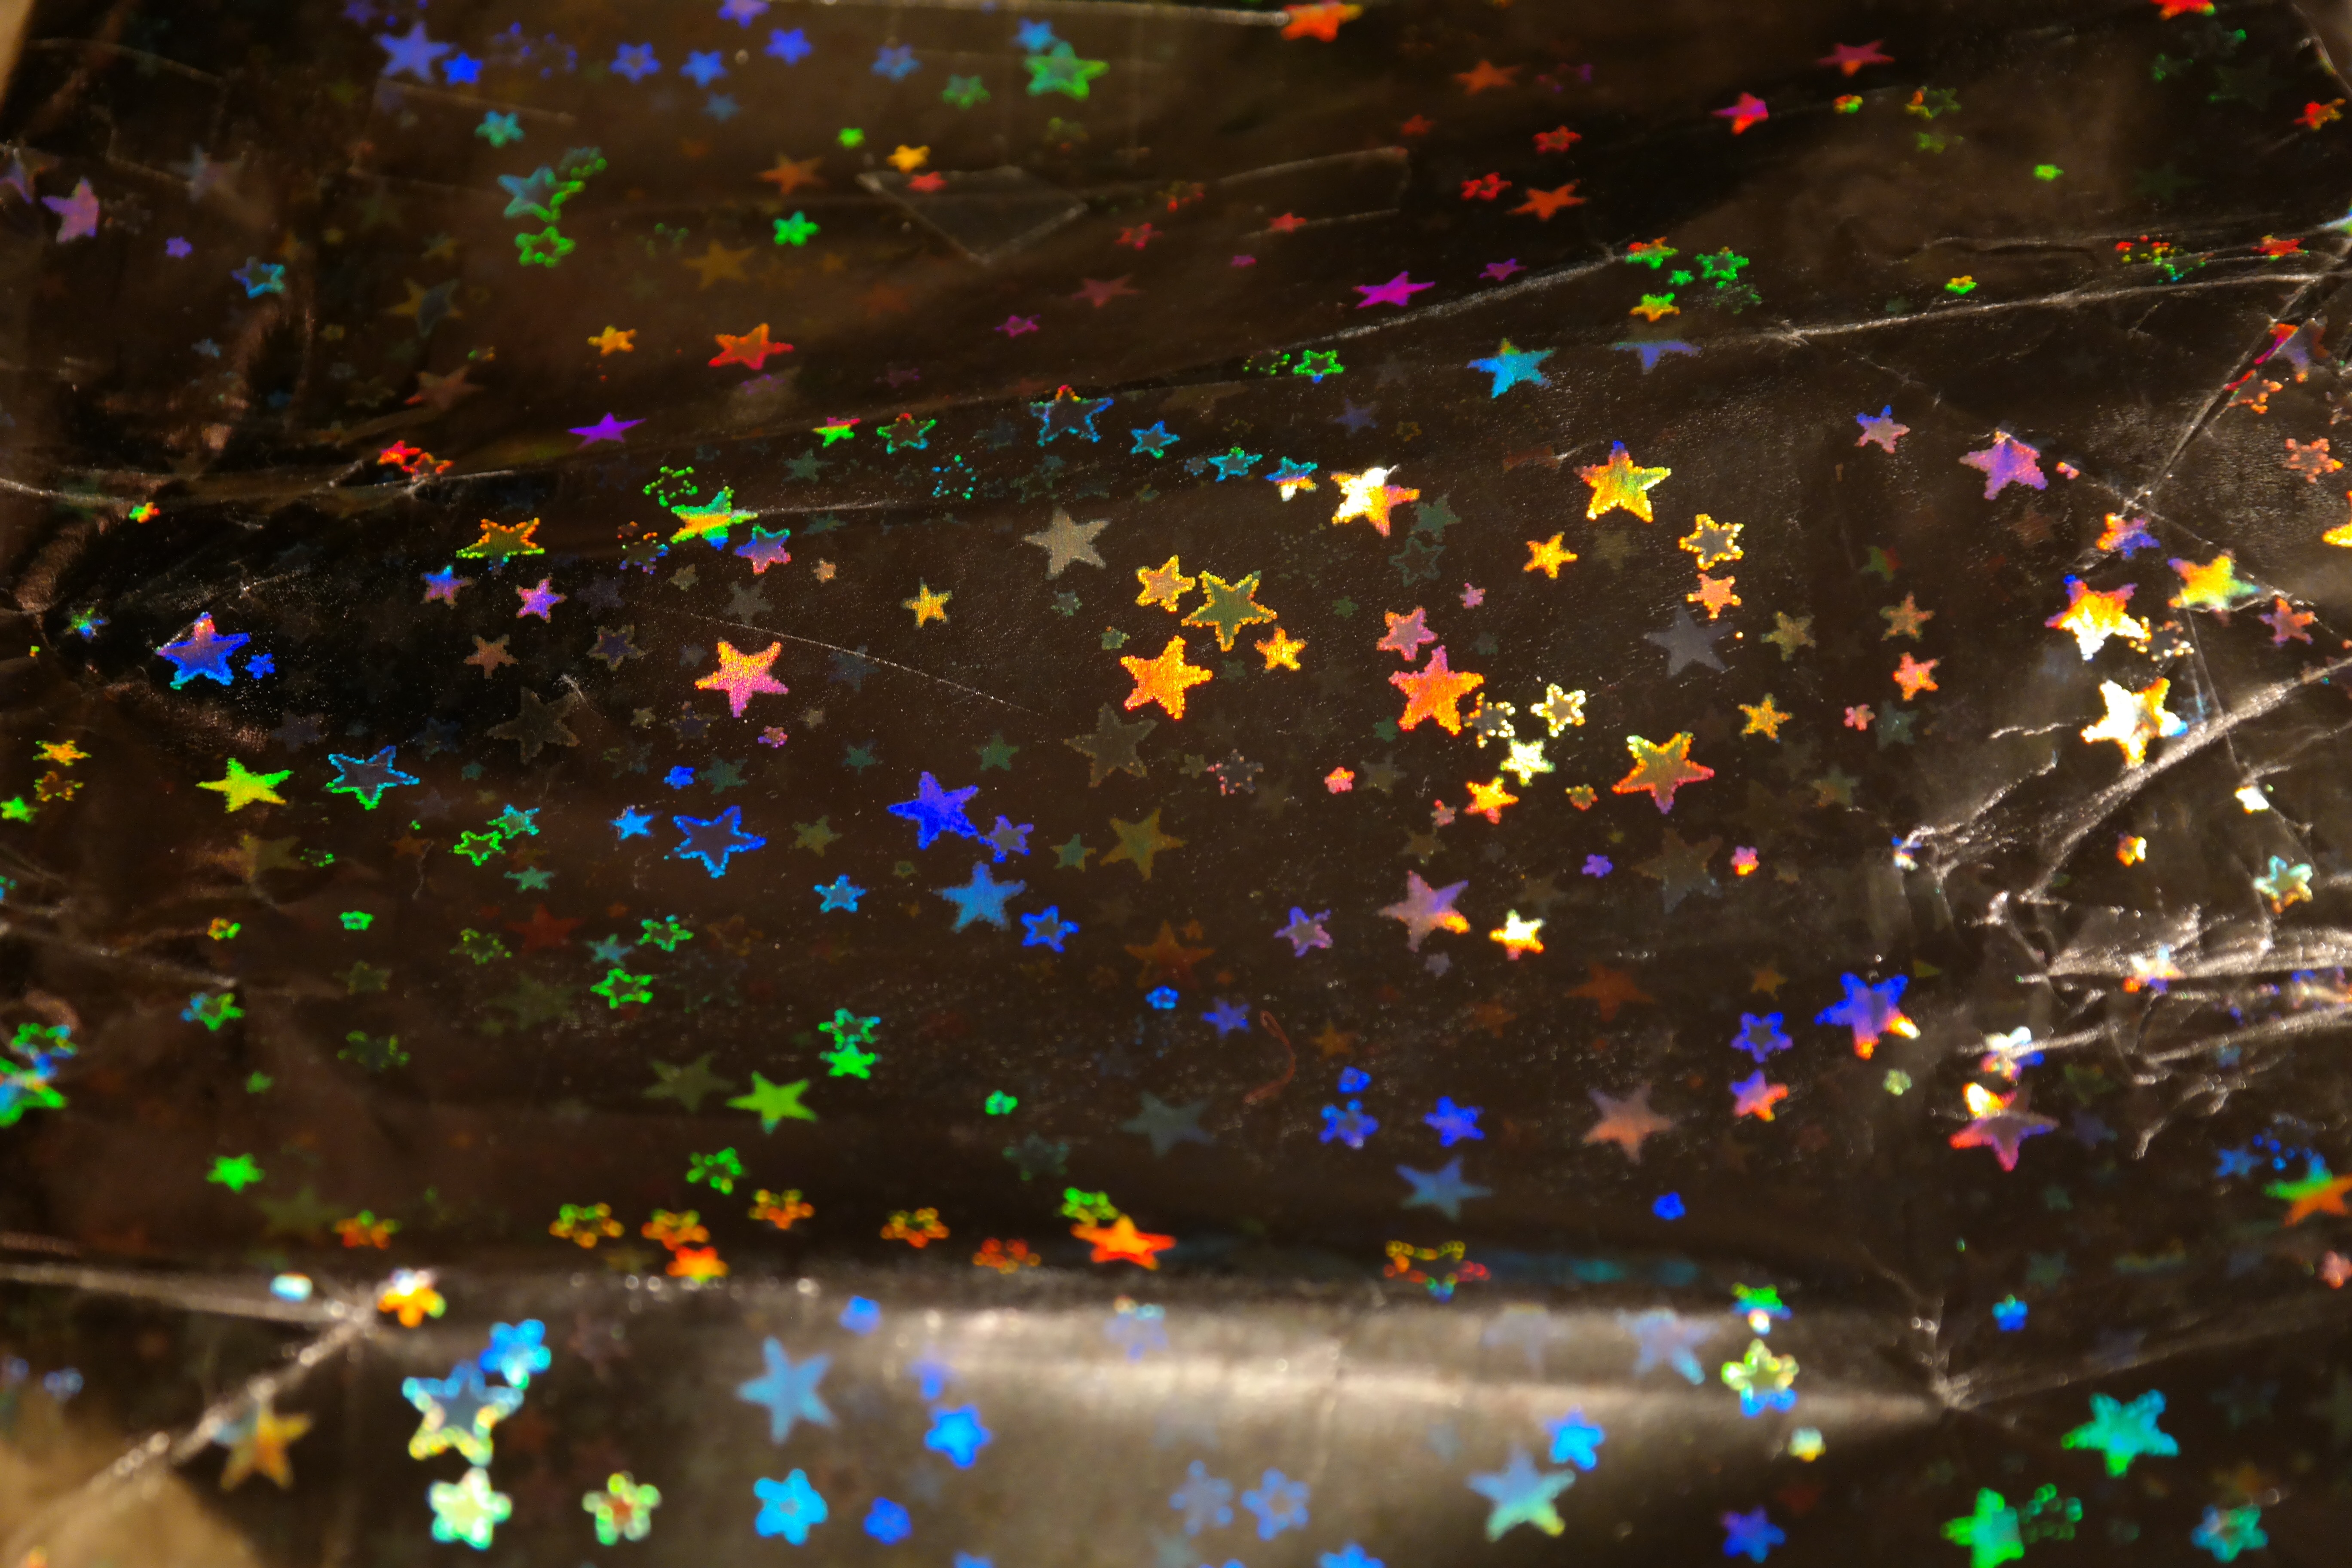
light, night, colorful, christmas tree, wrapping paper, christmas decoration, silver, sparkling, packed, christmas lights